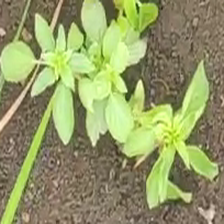
Weed species: Lamber_Quarter_plant(Chenopodium )